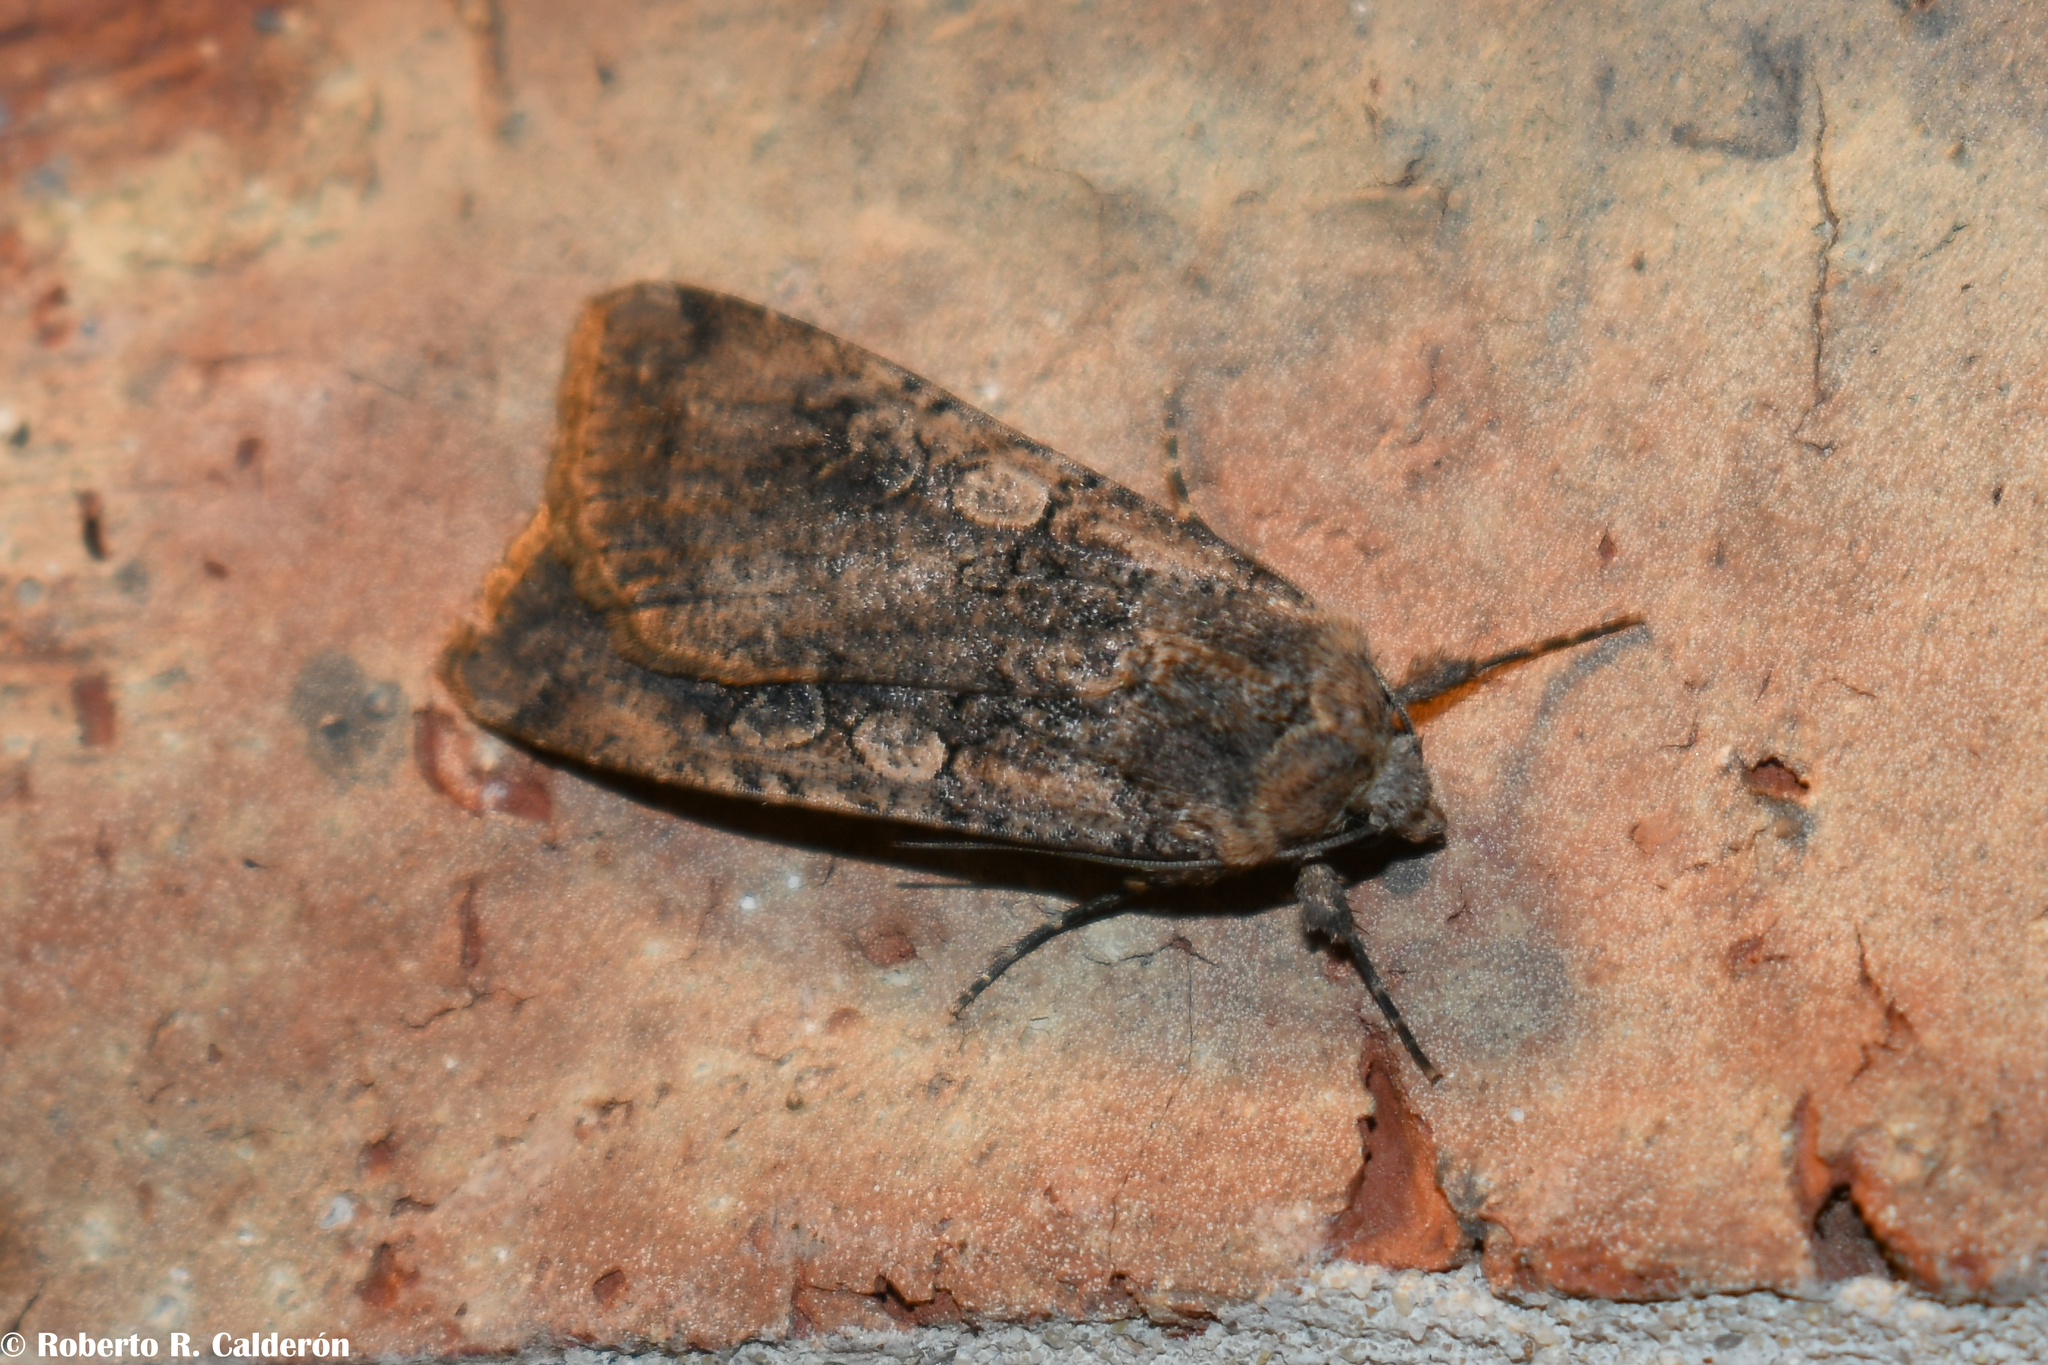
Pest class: cutworms